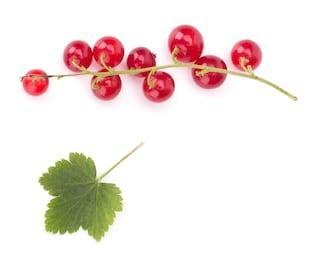
Label: redcurrant